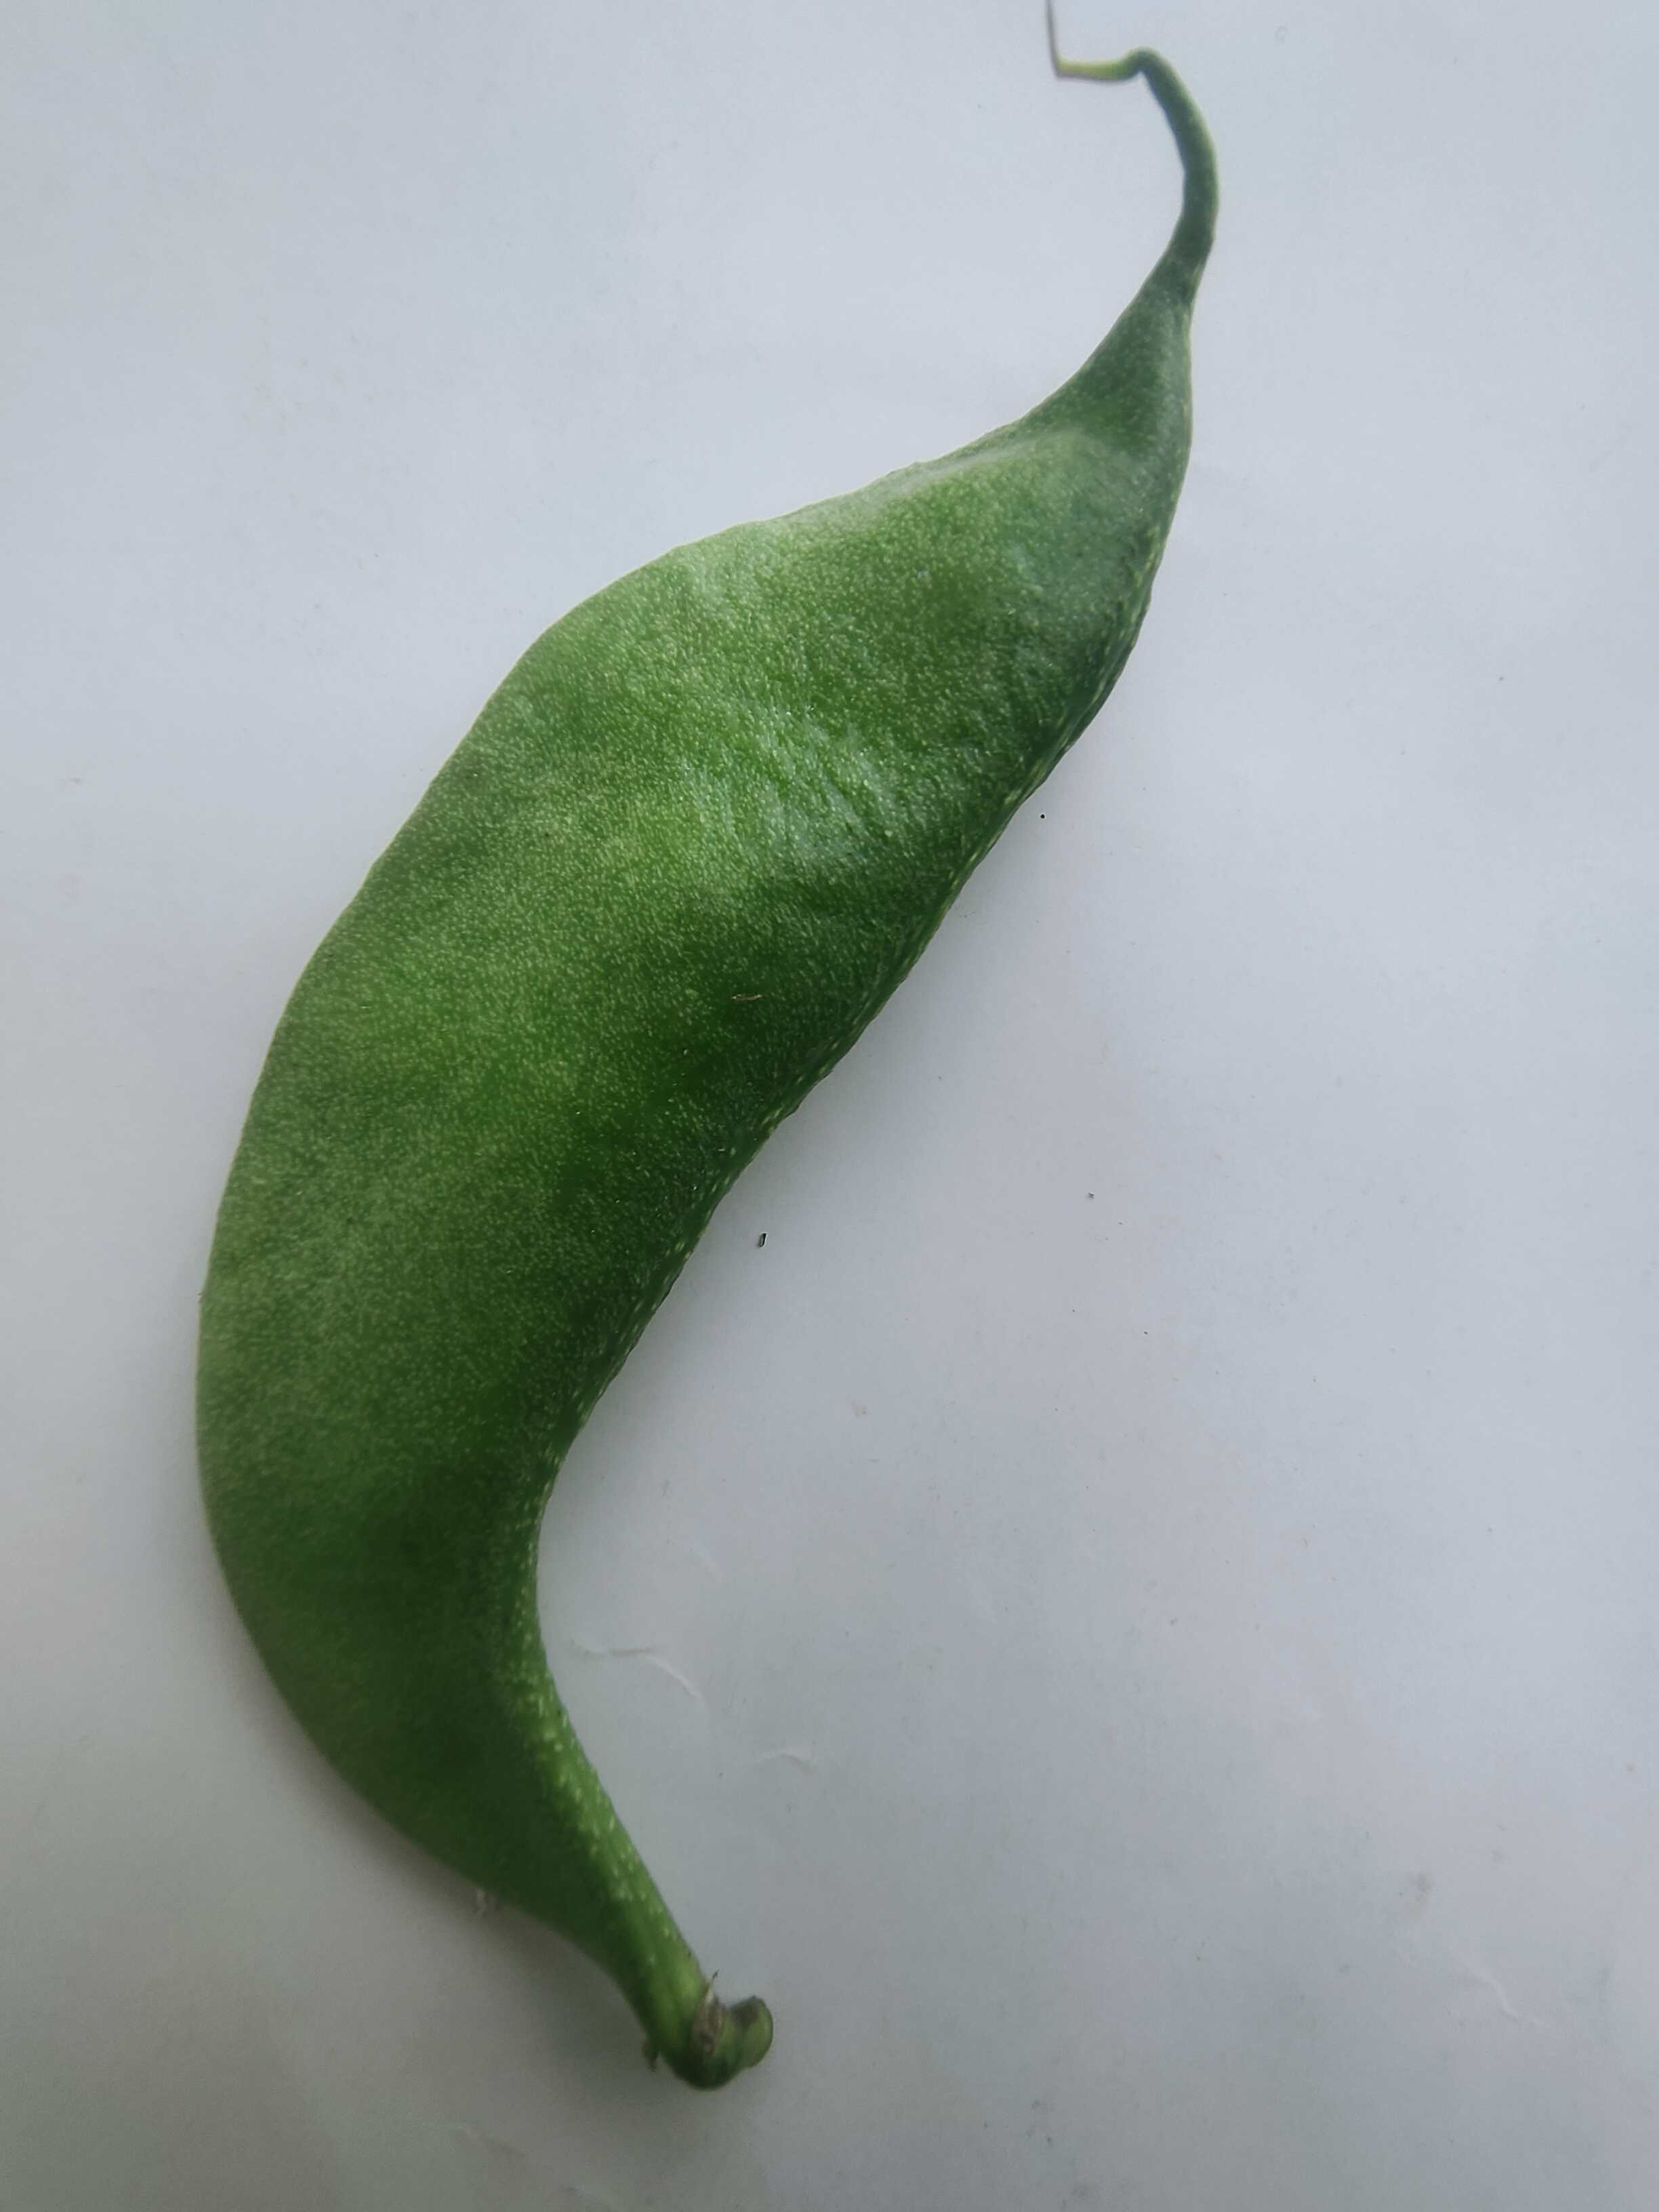
Label: Lablab purpureus